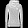
Label: Pullover